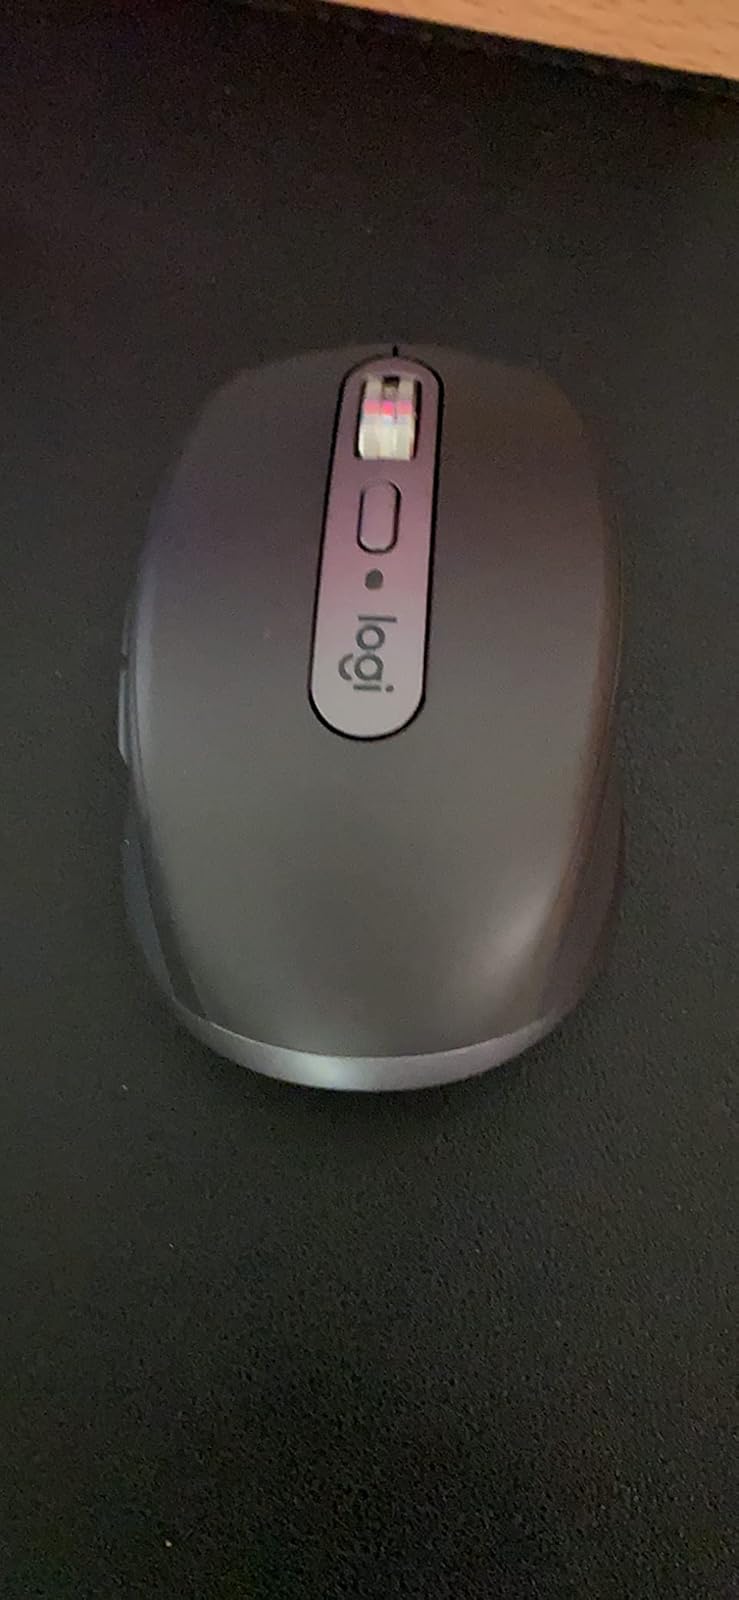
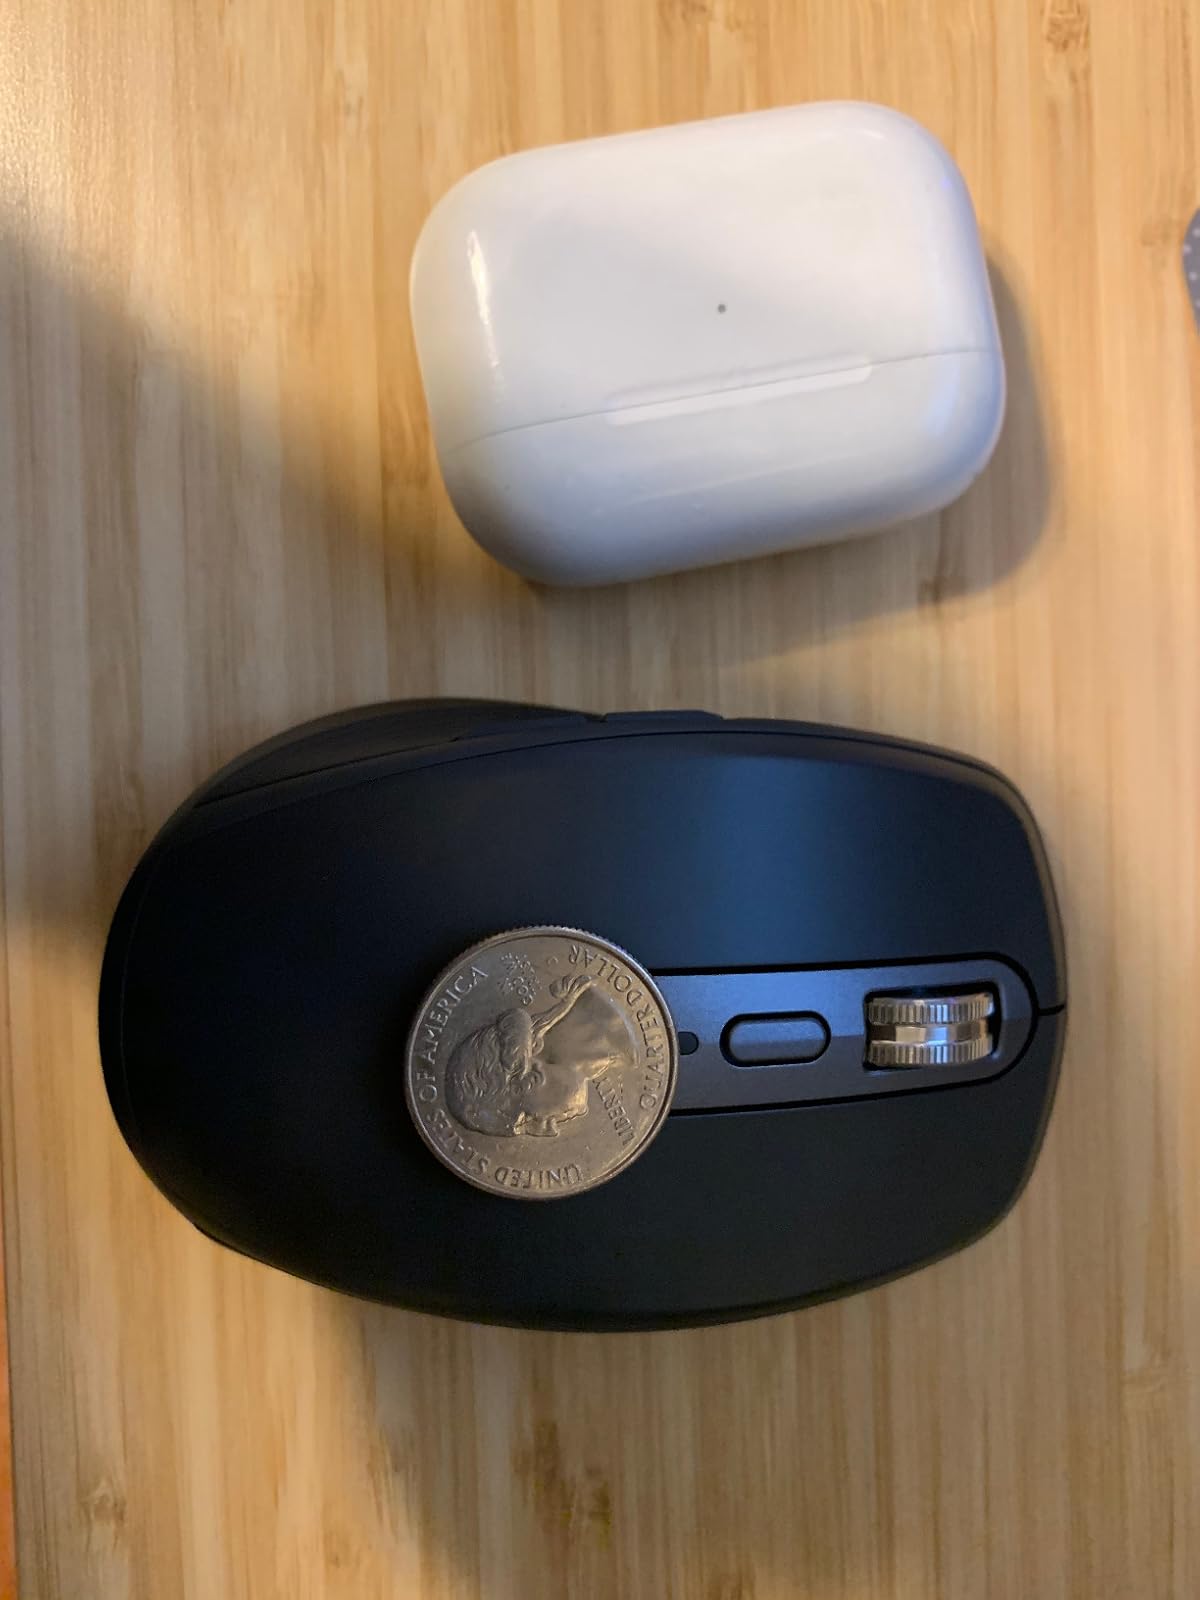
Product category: mouse
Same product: yes